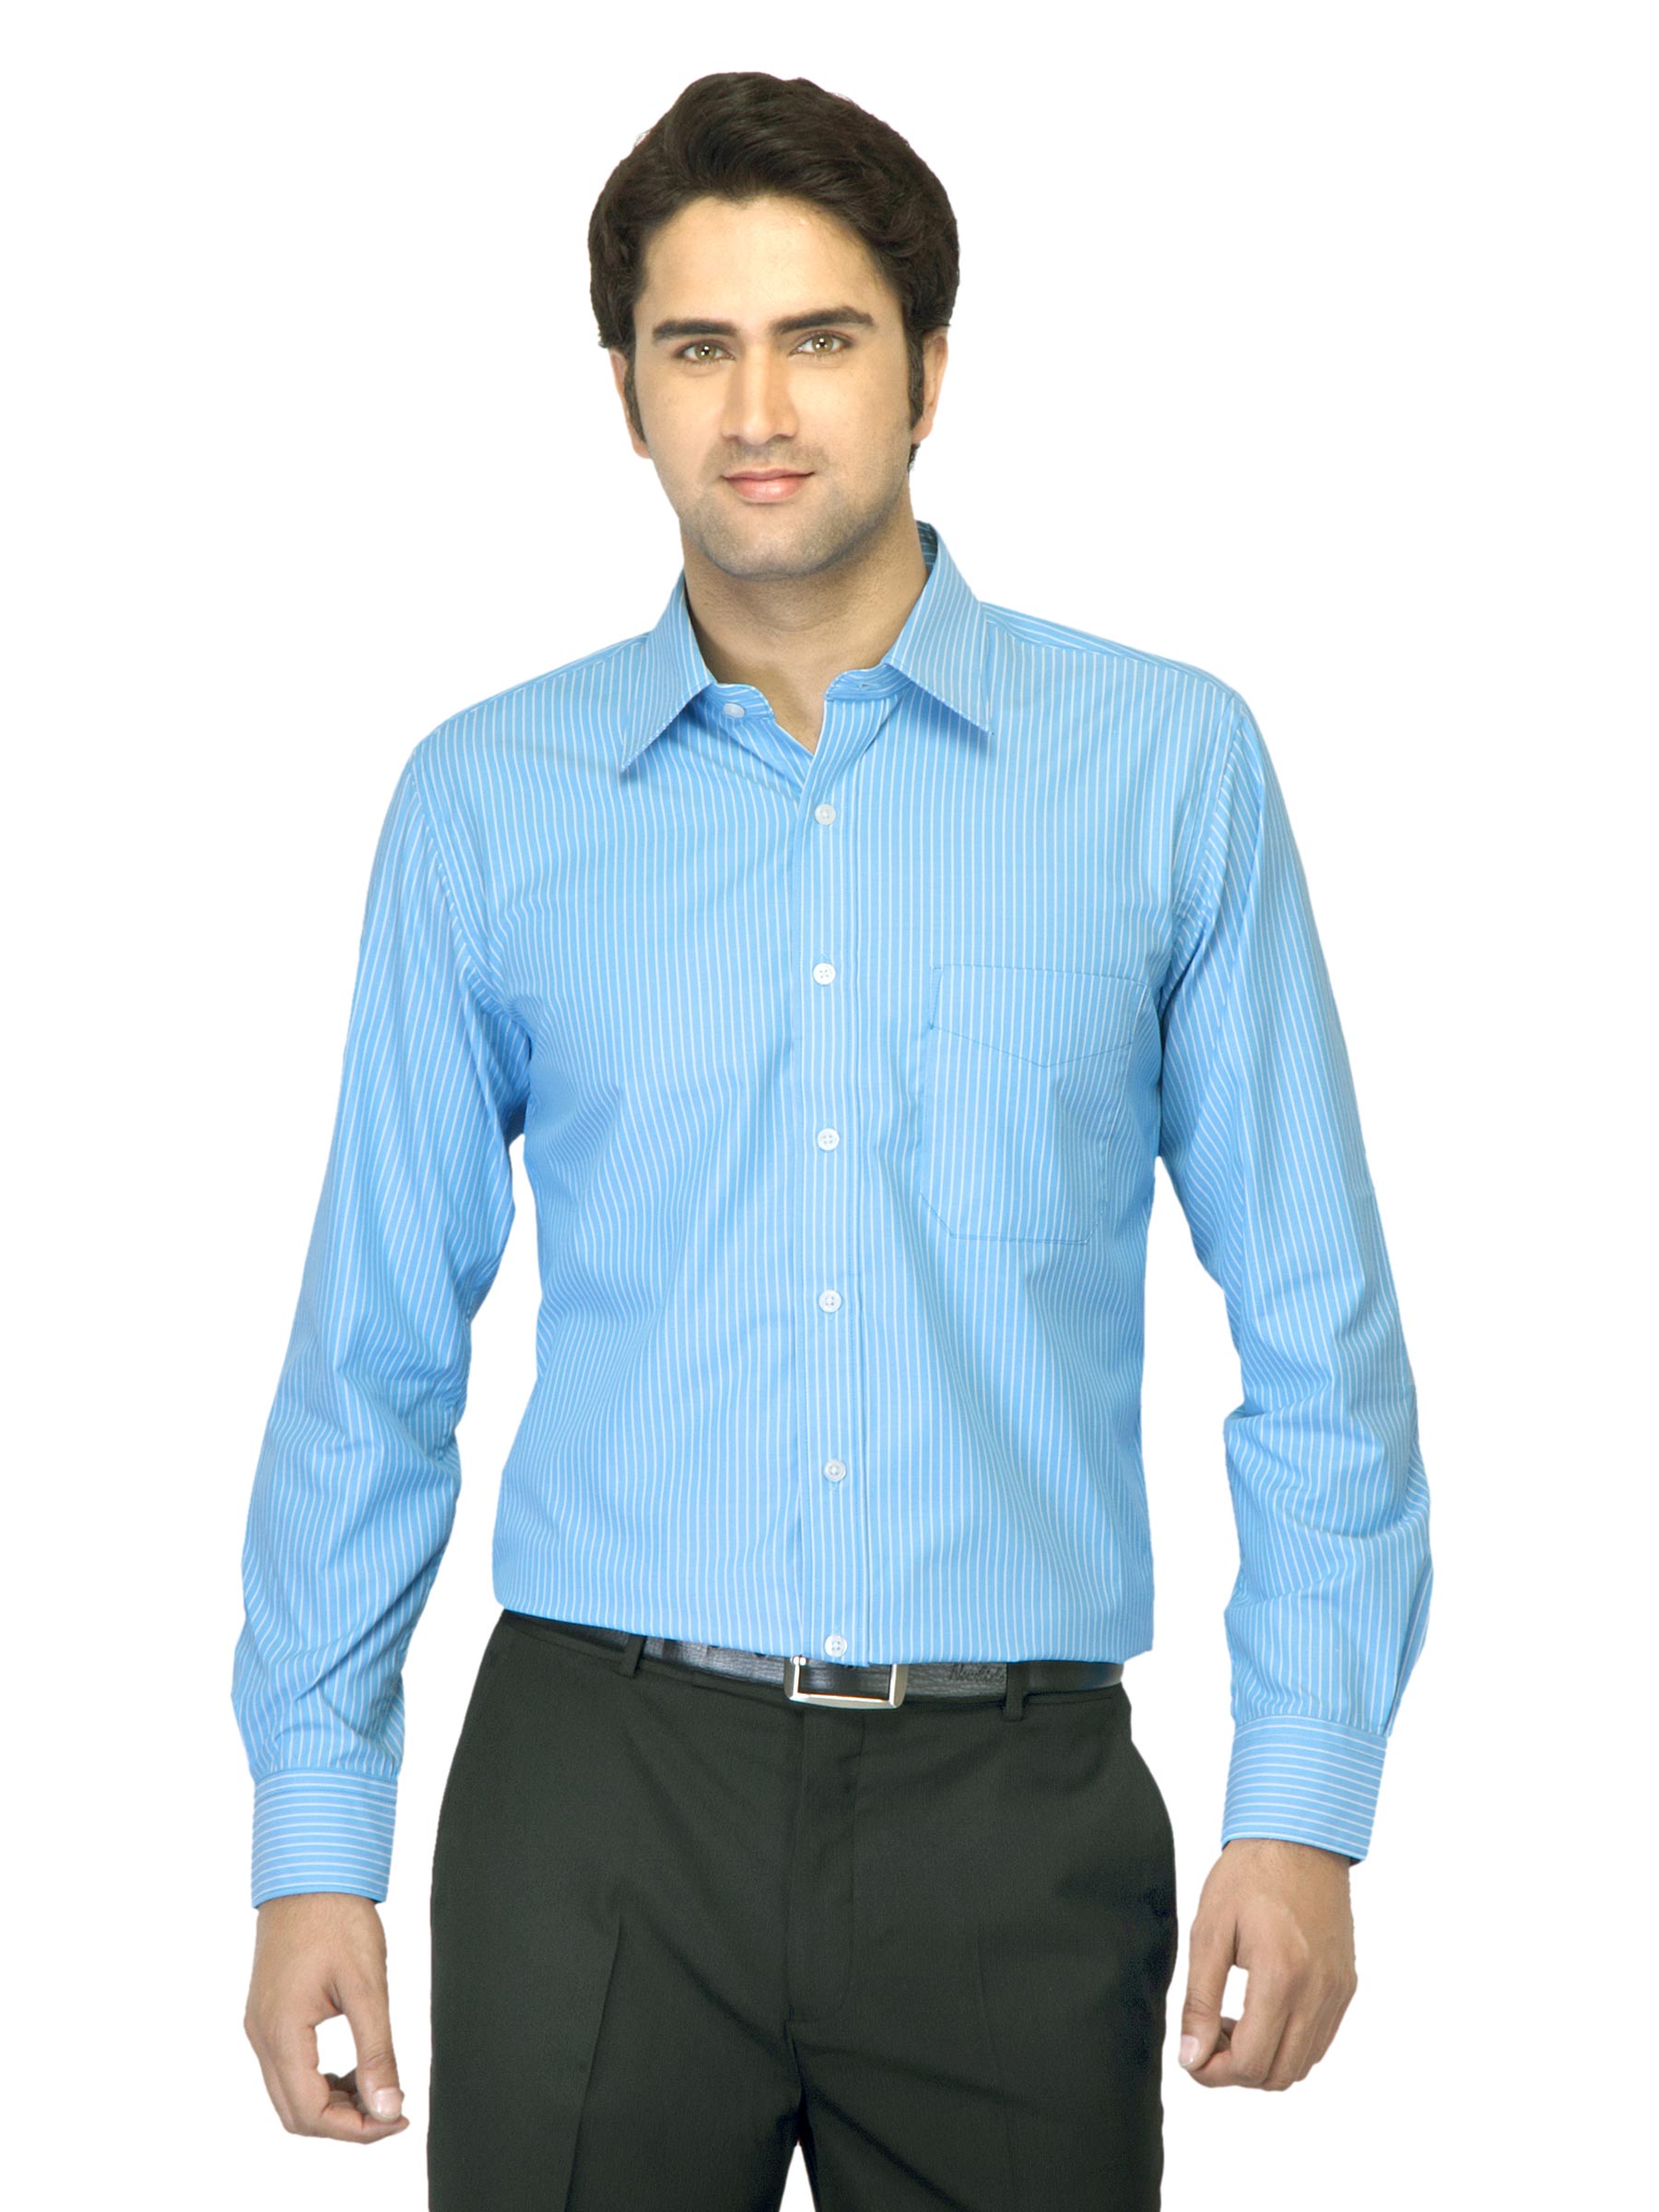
Mark Taylor Men Striped Blue Shirt
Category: Apparel / Topwear / Shirts
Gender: Men
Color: Blue
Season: Summer 2012
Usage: Formal